Fairwater, Cardiff

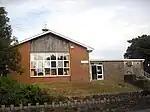
Fairwater Library

The building in which Plasmawr stands was originally opened in 1959 as Waterhall Secondary Modern School. Pupils at the school included Martyn Woodroffe an Olympic swimming Silver Medalist in 1968 Summer Olympics in Mexico. It is on the grounds of old Cantonian lower school, but in recent times has had many new developments built on the site. Peter Lea Primary and Fairwater Primary schools are in the area. Cantonian has produced several Welsh international football (soccer) players. In recent times Ryan Green (once Wales' youngest international), Jermaine Easter and Joe Ledley and, a little further back, John Toshack. Famous former pupils also include the model and Gary Lineker's wife Danielle Bux and director of the film Human Traffic, Justin Kerrigan.